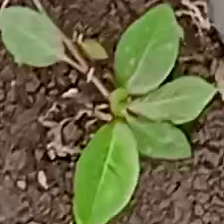
Weed species: Moti_dudhi(Euphorbia_geneculata_L)